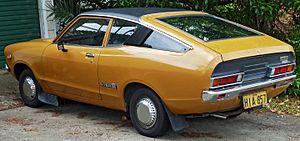
Datsun Sunny, puis Nissan Sunny a été le nom de plusieurs générations d’automobiles - du segment des compactes - fabriquées par le constructeur japonais Datsun-Nissan. Elles furent le modèle de milieu de gamme inférieur du constructeur.